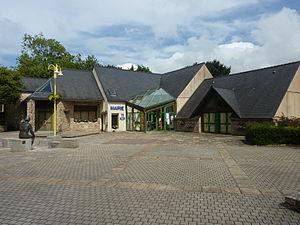
La Forest-Landerneau
La Forest-Landerneau [la fɔʁε lɑ̃dεʁno] est une commune du département du Finistère dans la région Bretagne, en France.